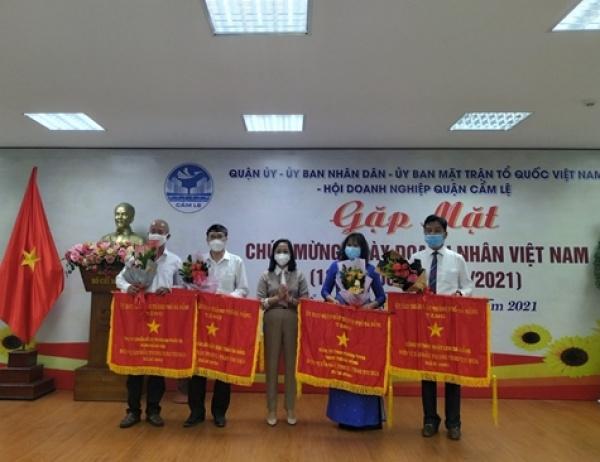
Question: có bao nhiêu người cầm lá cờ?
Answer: có bốn người cầm lá cờ